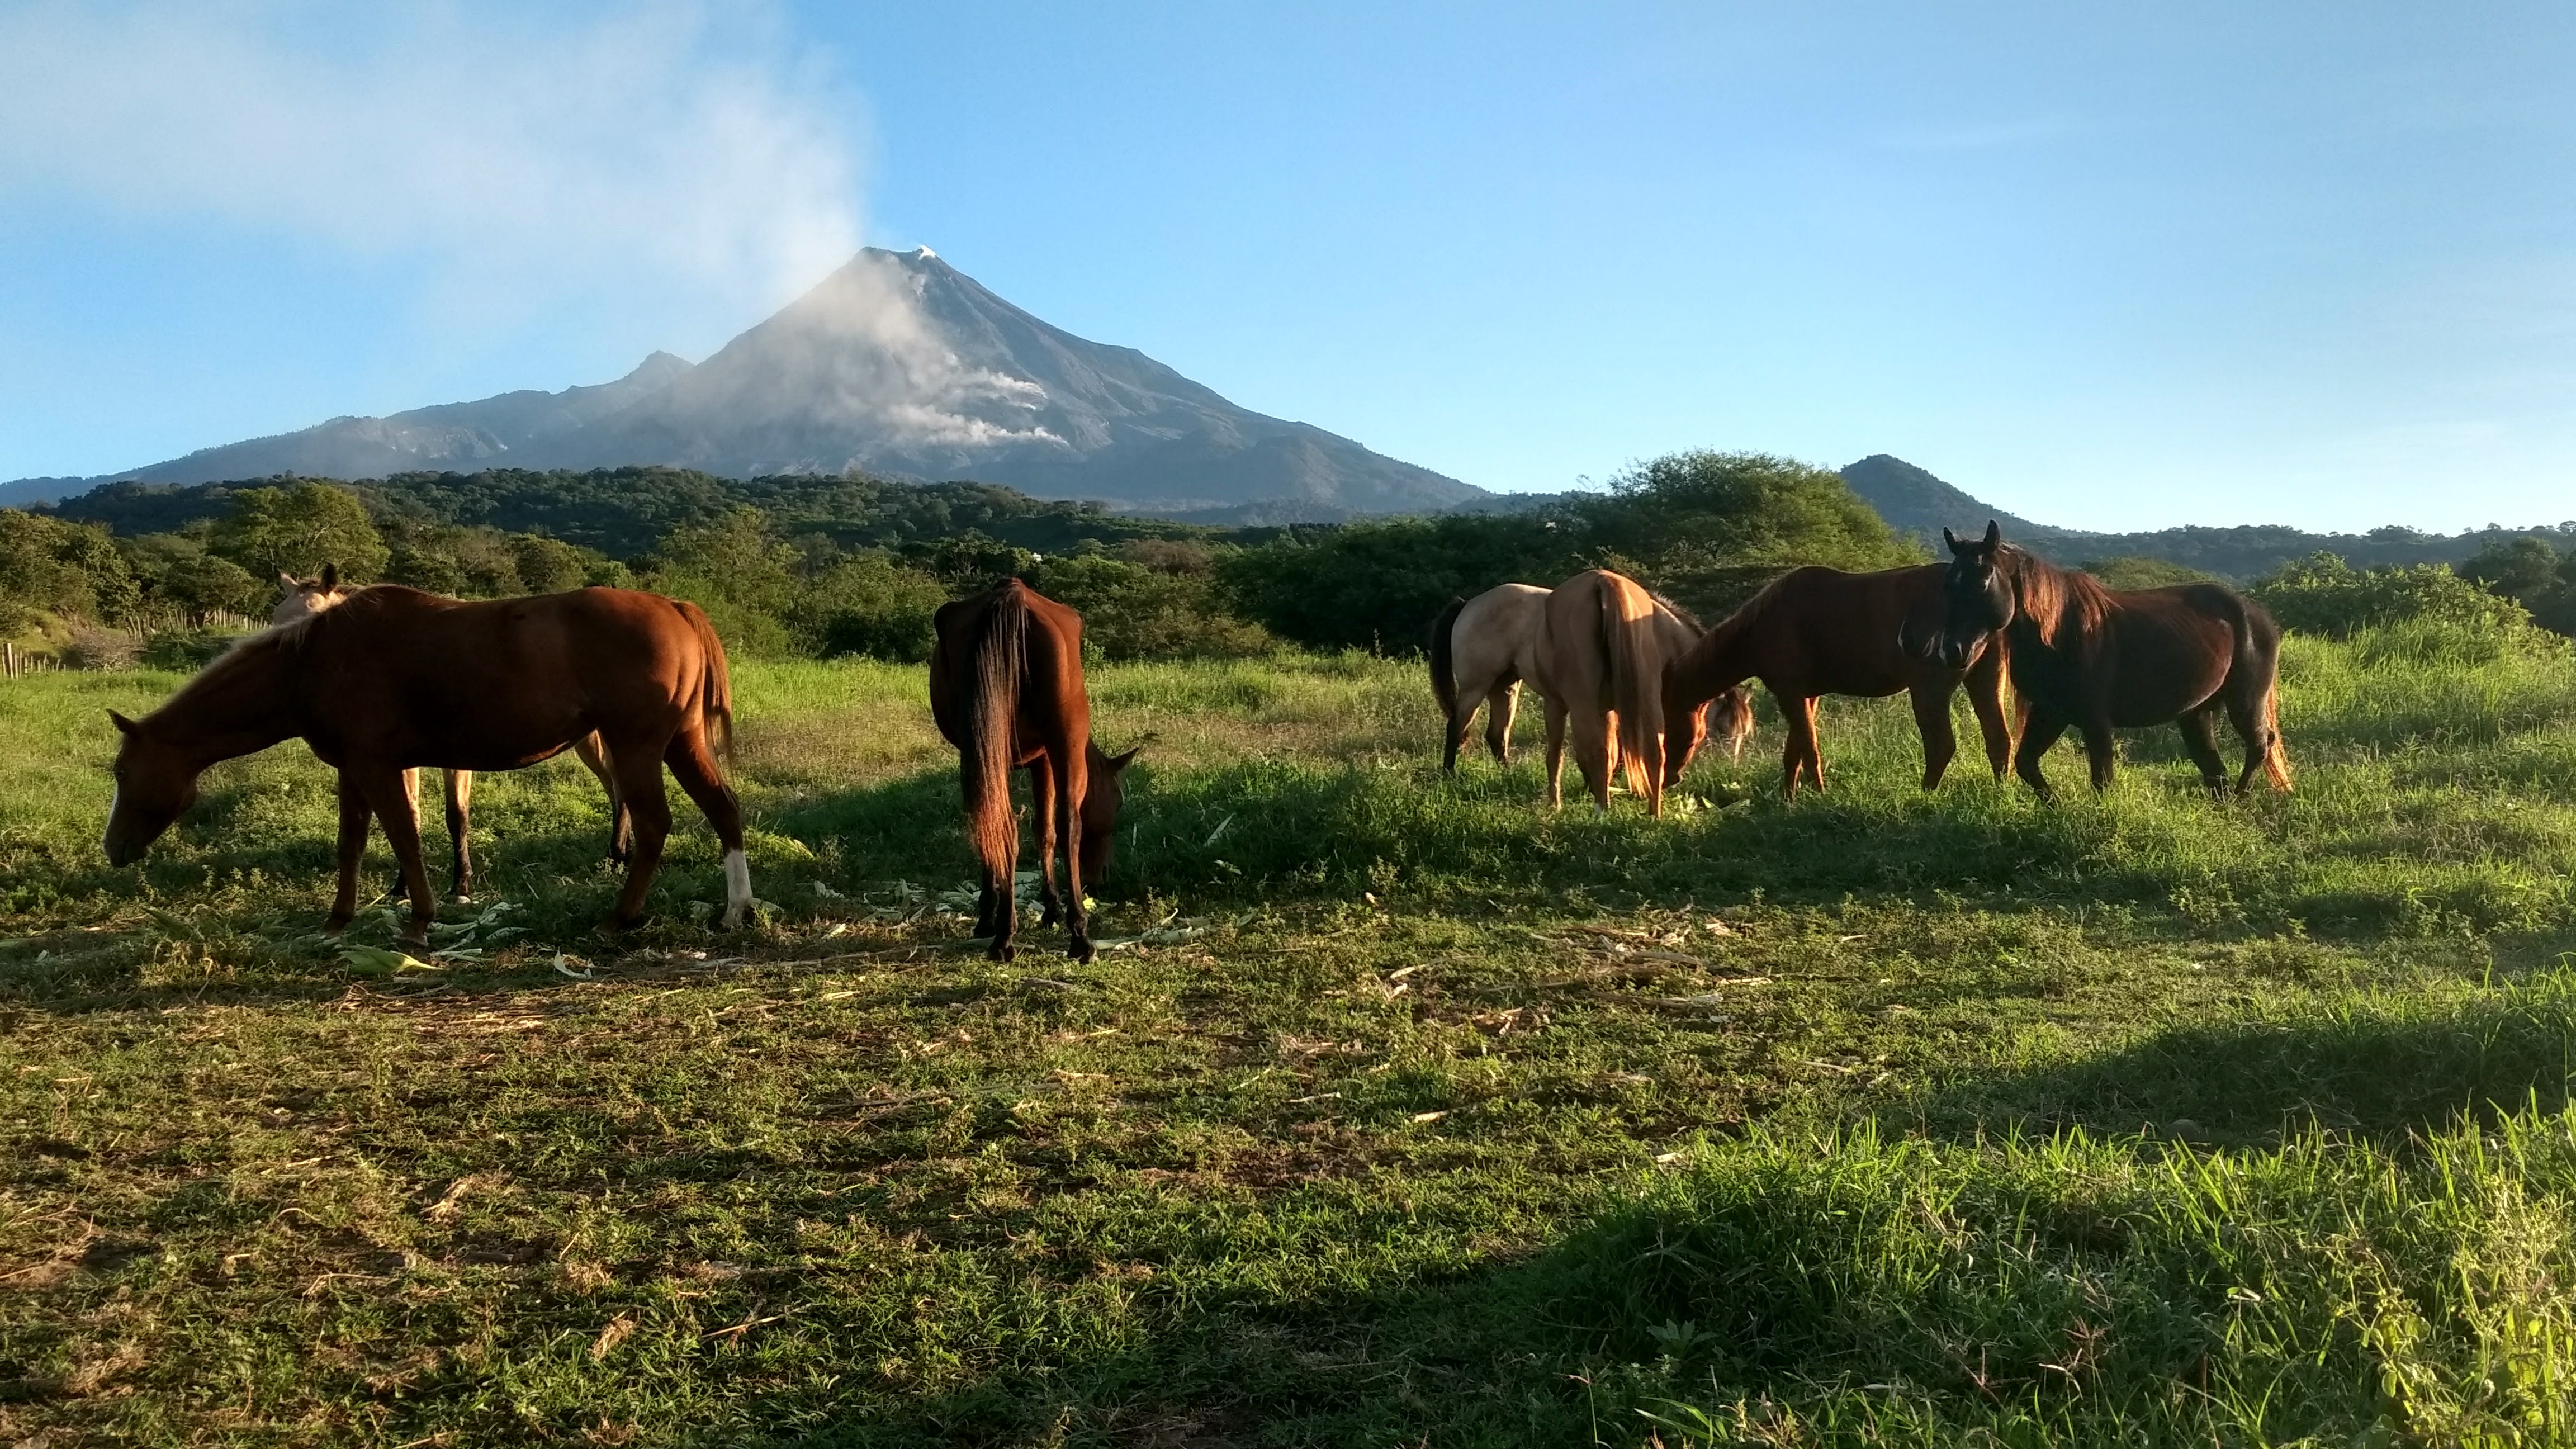
landscape, tree, grass, mountain, sky, field, farm, meadow, prairie, hill, wildlife, herd, pasture, grazing, livestock, ranch, horse, stallion, mane, national park, plain, grassland, mare, ecosystem, steppe, rural area, nature reserve, pack animal, hill station, mountainous landforms, horse like mammal, ecoregion, mustang horse, mount scenery